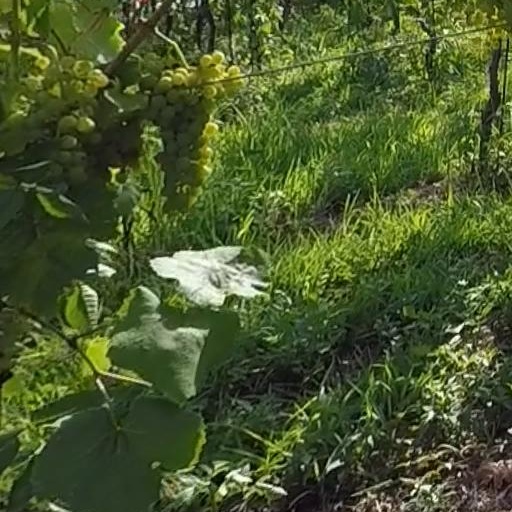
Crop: grape